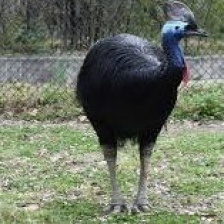
Species: CASSOWARY
Scientific name: CASUARIUS